Come and Take It: The Gun Printer's Guide to Thinking Free

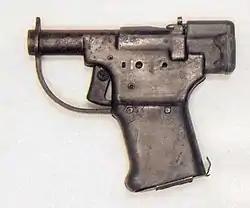
World War II era liberator that was never fully "dropped" or disbursed, out of "fear" according to Cody Wilson (in arming the civilian population too broadly).

Later, Wilson describes what he thinks of the backstory of what will become his first 3D printed gun, a gun from the 1940s allies war department called the "Liberator", Wilson describes the background of this gun in detail:In the forties the War Department commissioned a project with the OSS, the prewar CIA. It's stamped metal pistol. General Motors made them. I think it was a psychological operation, but the threat isn't credible unless you can use them, right? So they could fire a single .45 round... You pull back a little twist hammer and squeeze. They've got it at a museum in Wisconsin or someplace. There's a video of people firing it on YouTube. Brutal little gun. They called it the Liberator.His interlocutor named Mike urges Wilson for more:They were to airdrop the things along with this little foldout comic strip that shows you how to put it at the base of a soldier's skull. You know, you pop him when no one is looking and take his rifle. But you better get in close.Mike then says, "And?", Wilson continues:The US military never really followed through. maybe they dropped a few thousand. I don't think there's a case of anyone—French Resistance or somebody else—ever using it. But the government never went full-scale. Now tell me why you think that was... They were scared to...